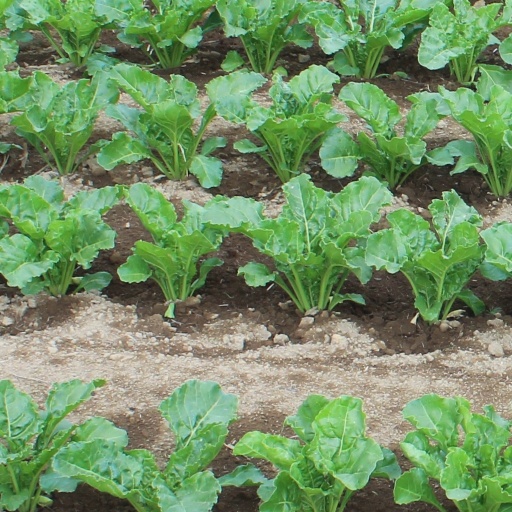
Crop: sugar beet